2010–2011 Queensland floods

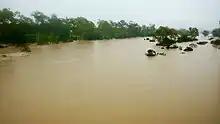
The swollen Burnett River at Gayndah, north west of Brisbane

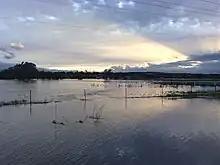
A flooded paddock in Warwick

The central Burnett towns of Gayndah and Mundubbera saw major flooding on 28–29 December. The Burnett River peaked at at Mundubbera—the highest river height since 1942—inundating more than 20 houses. Downstream at Gayndah, the river peaked at with floodwaters reaching two houses. Both towns were isolated for several days and there was major disruption to the potable water supply and local agricultural production.